Purisima Creek (Santa Clara County)

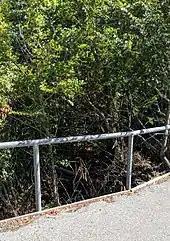
Purisima Creek entering Los Altos after passing under O'Keefe Lane, just above its confluence with Adobe Creek

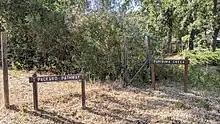
Purisima Creek at the bottom of the Packard Pathway at Elena Road, Los Altos Hills

Purisima Creek consists of two minor forks (a north and west fork) which embrace the apricot orchards now owned by the David and Lucile Packard Foundation. The creek's source is at the top of the west fork between Dezahara Way and Altamont Road. The "Packard Pathway" is a public walking and riding path that descends the north fork from its origin below the Packards' Taafe House on Taafe Road. At the base of the property the two forks come together to form the creek mainstem which levels out as it passes through the remains of an old walnut grove, then crosses Elena Road, flowing along Josefa Lane and the northwestern edge of Foothill College to where it passes under I-280, then along O'Keefe Lane and the O'Keefe Open Space Preserve to its confluence with Adobe Creek just inside Los Altos.